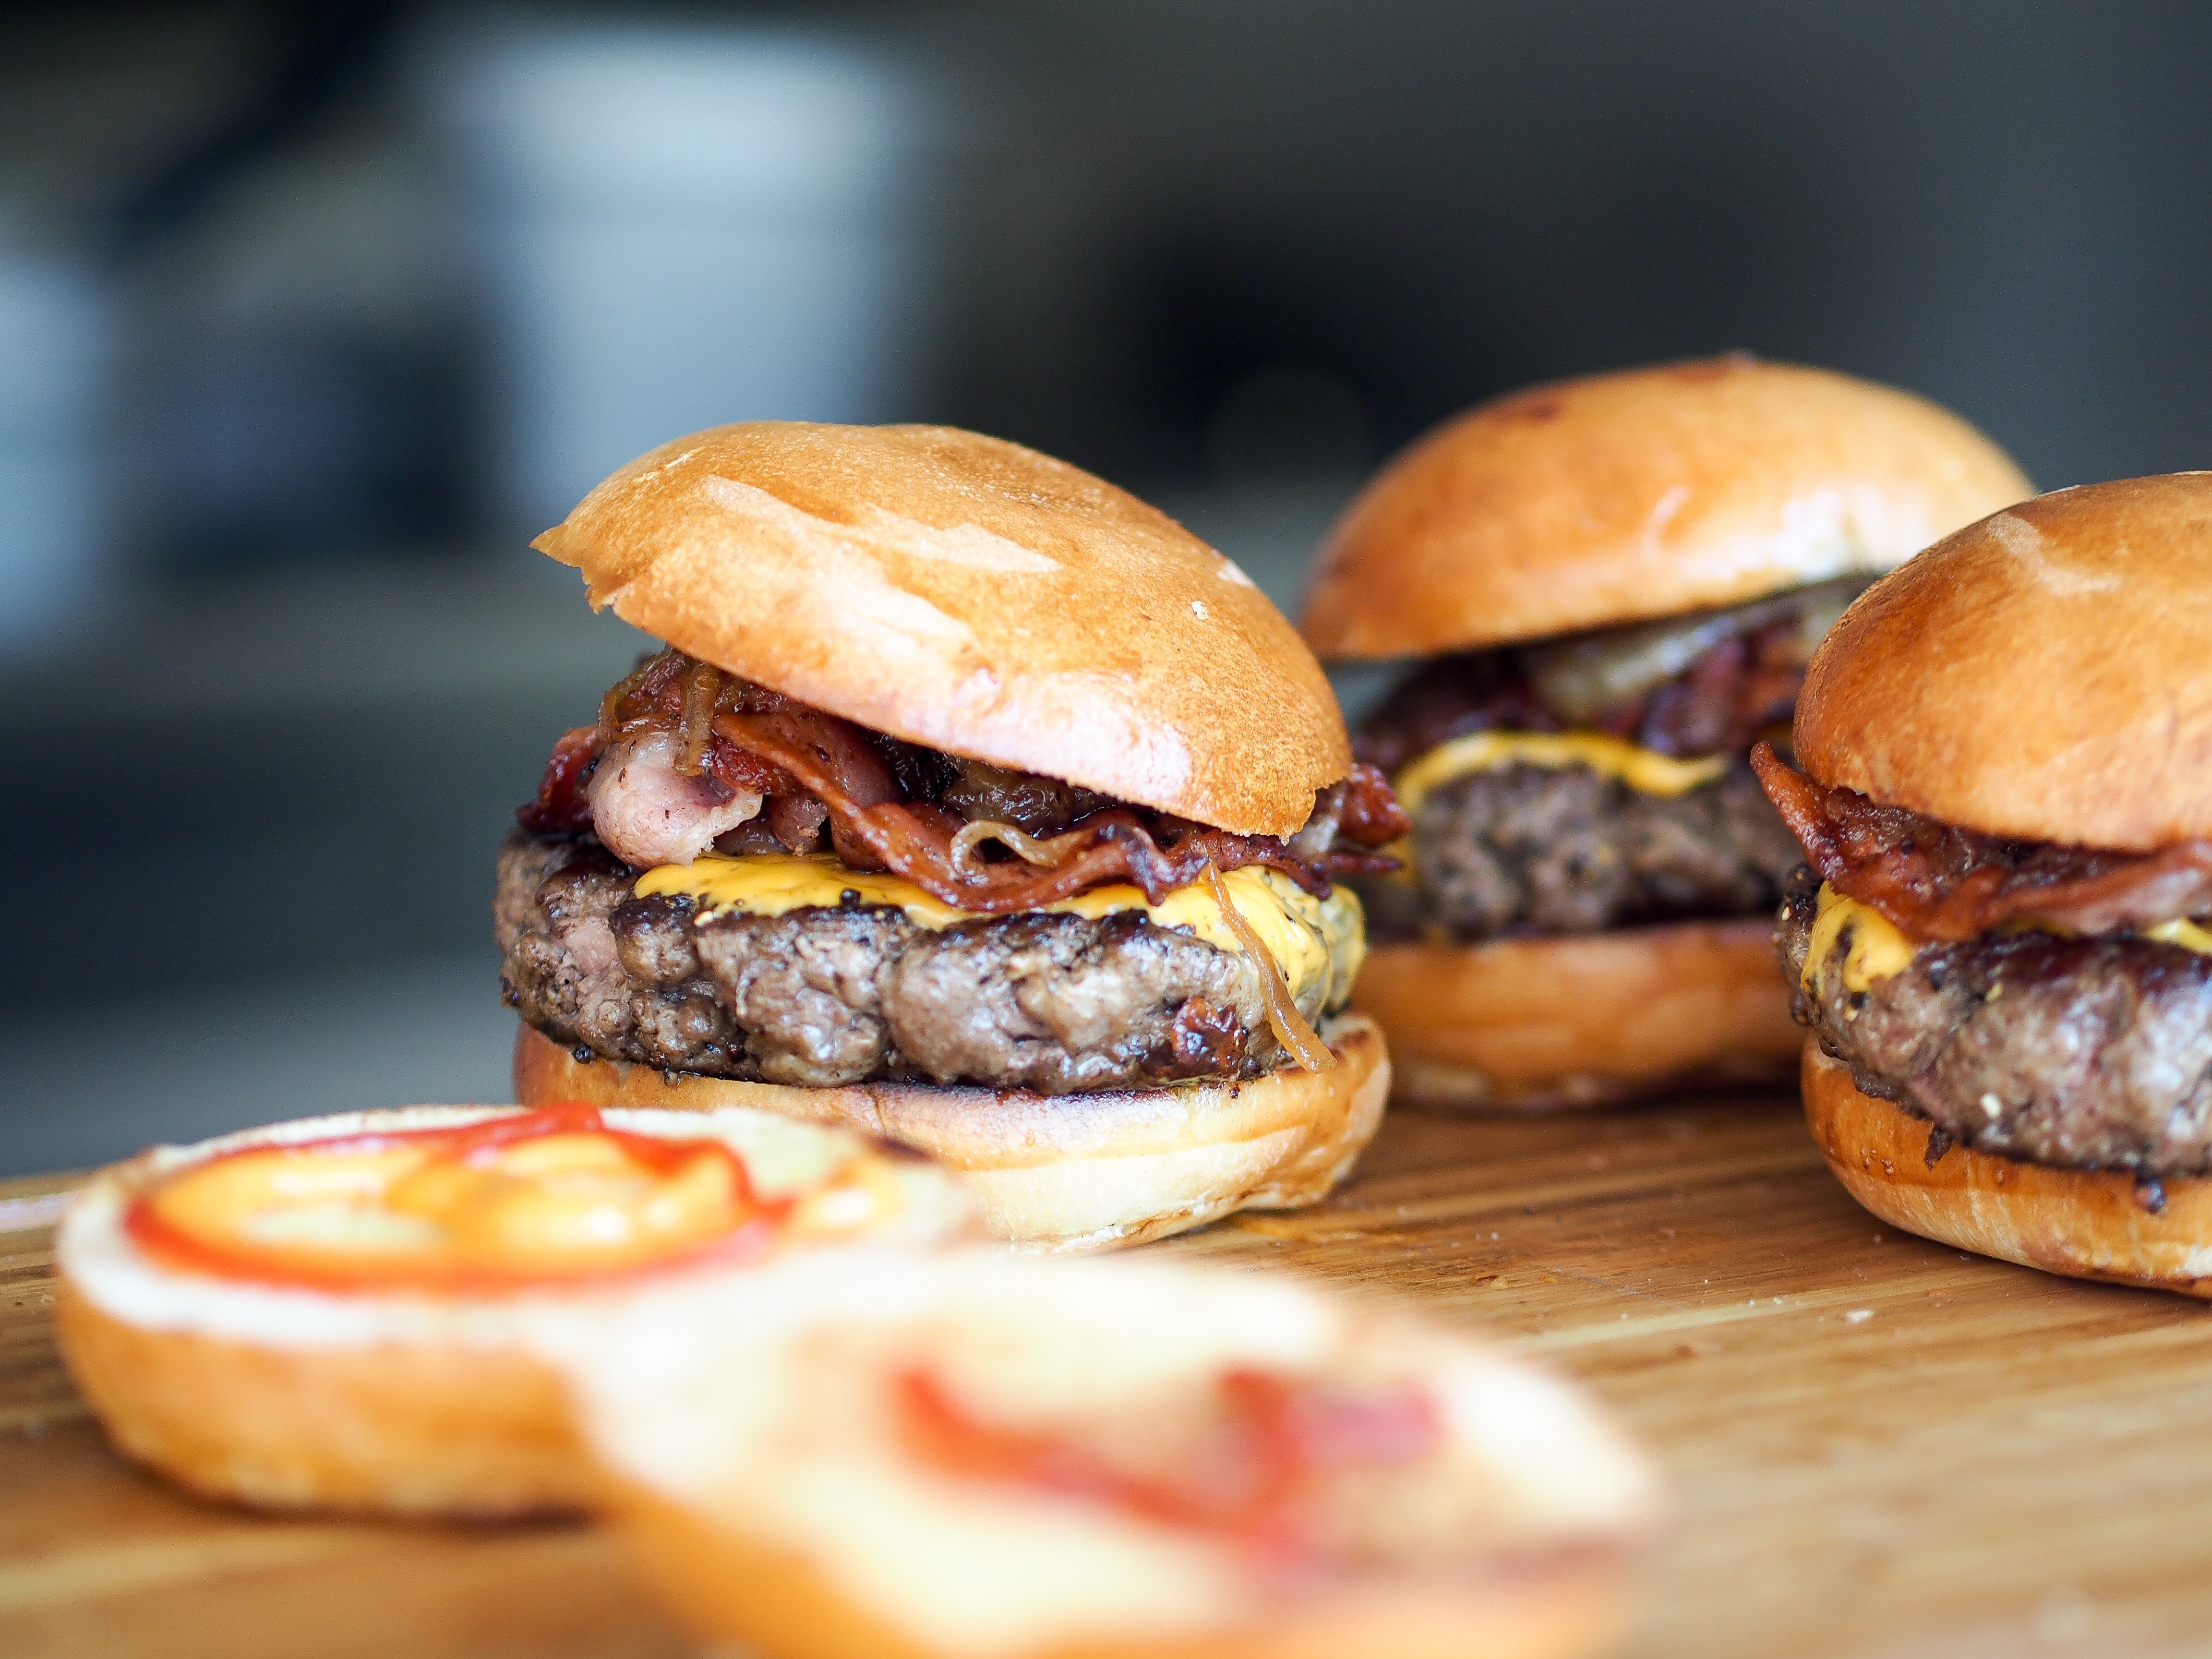
dish, food, produce, breakfast, fast food, meat, lunch, pork, cuisine, hamburger, burger, sandwich, tomato, bacon, bun, cheeseburger, grilled, greasy, slider, unhealthy, fatty, veggie burger, breakfast sandwich, sloppy joe, pulled pork